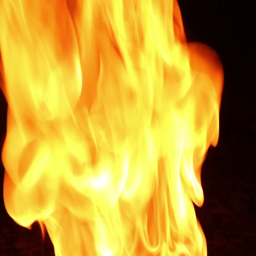
bright flame burns yellow and red .